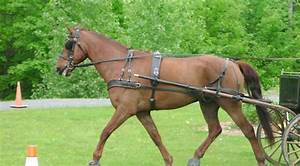
Label: cavallo